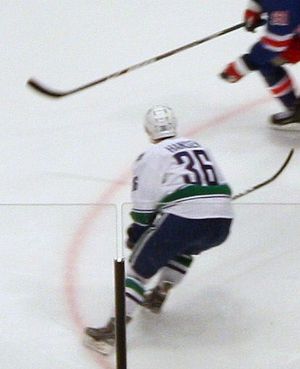
Jannik Hansen / Nordamerika
Jannik Hansen 2008
Jannik Hansen i kamp for Vancouver Canucks mod New York Rangers i Madison Square Garden.
Jannik Hansen er en tidligere dansk ishockeyspiller, der afsluttede sin professionelle karriere i HK CSKA Moskva. Hans foretrukne position på isen er højre wing. Han blev valgt af NHL-klubben Vancouver Canucks i NHL's årlige draft i 2004. Jannik Hansen blev valgt i 9. runde som nr. 287 ud af i alt 291 spillere valgt i 2004.